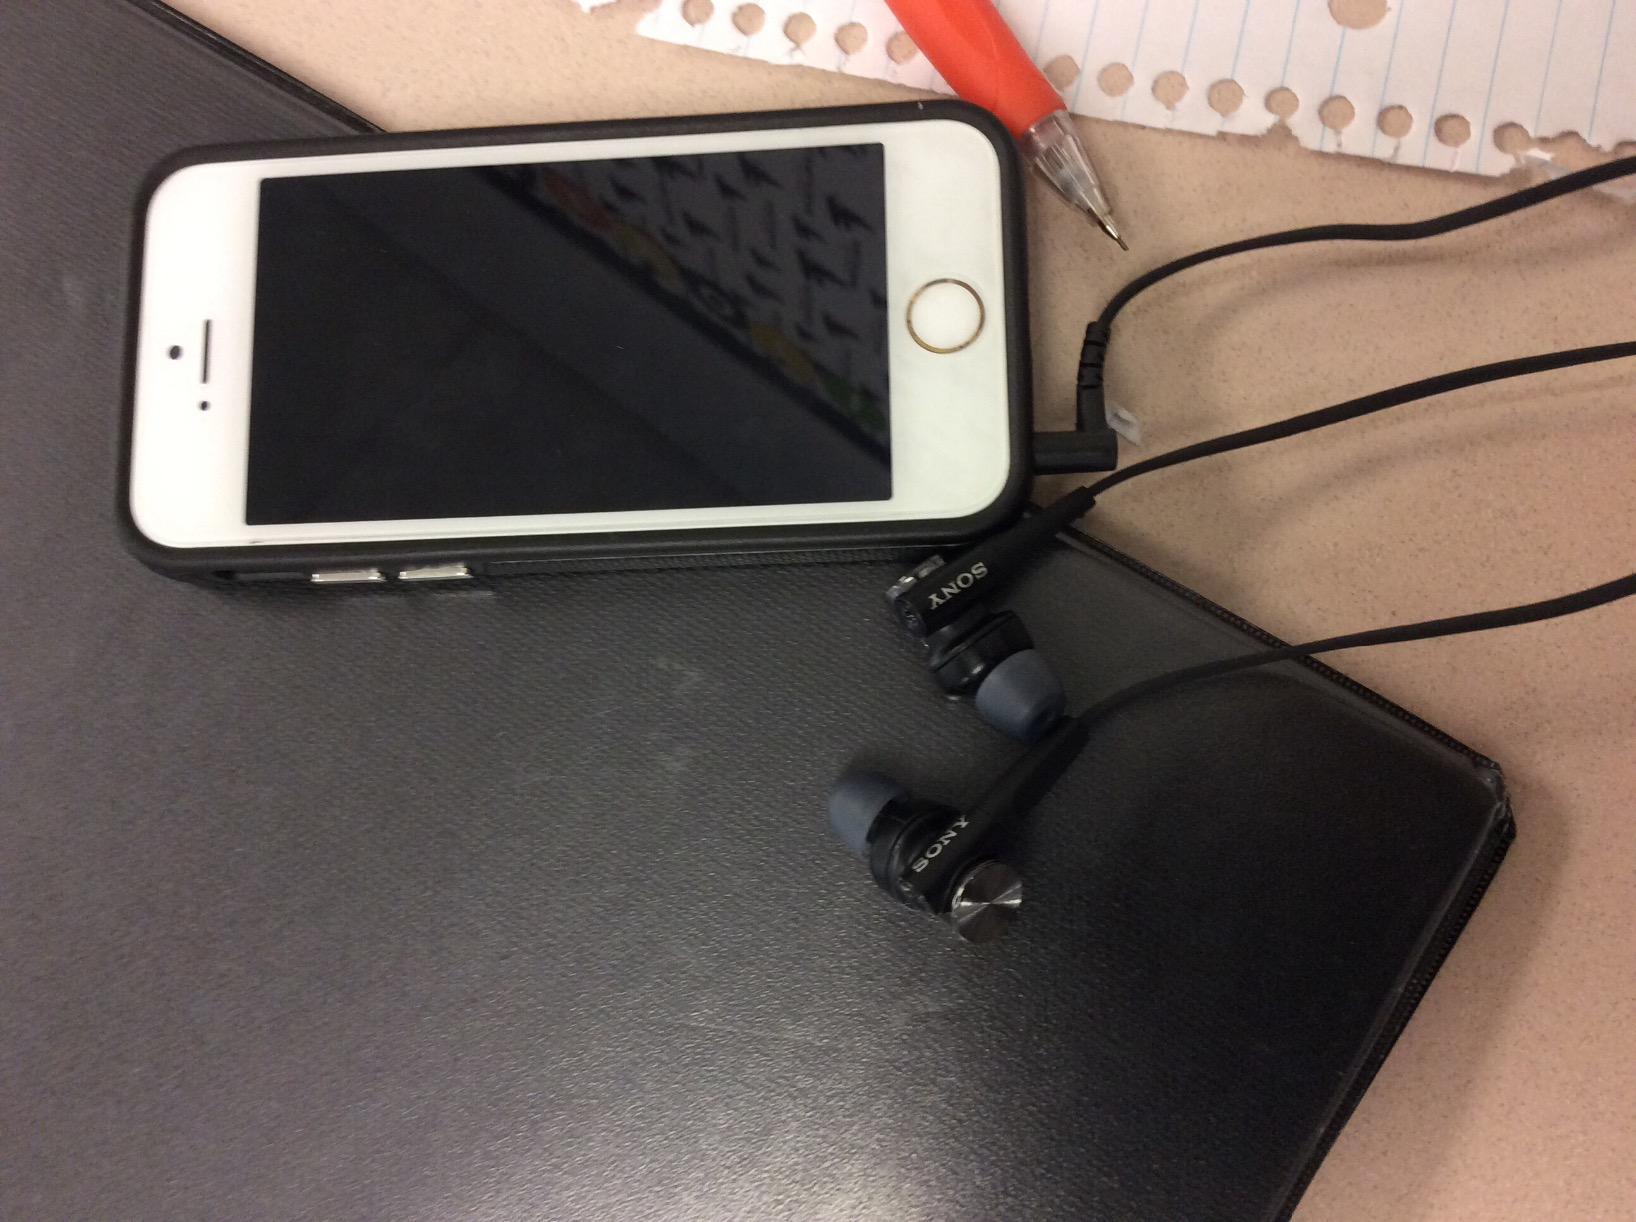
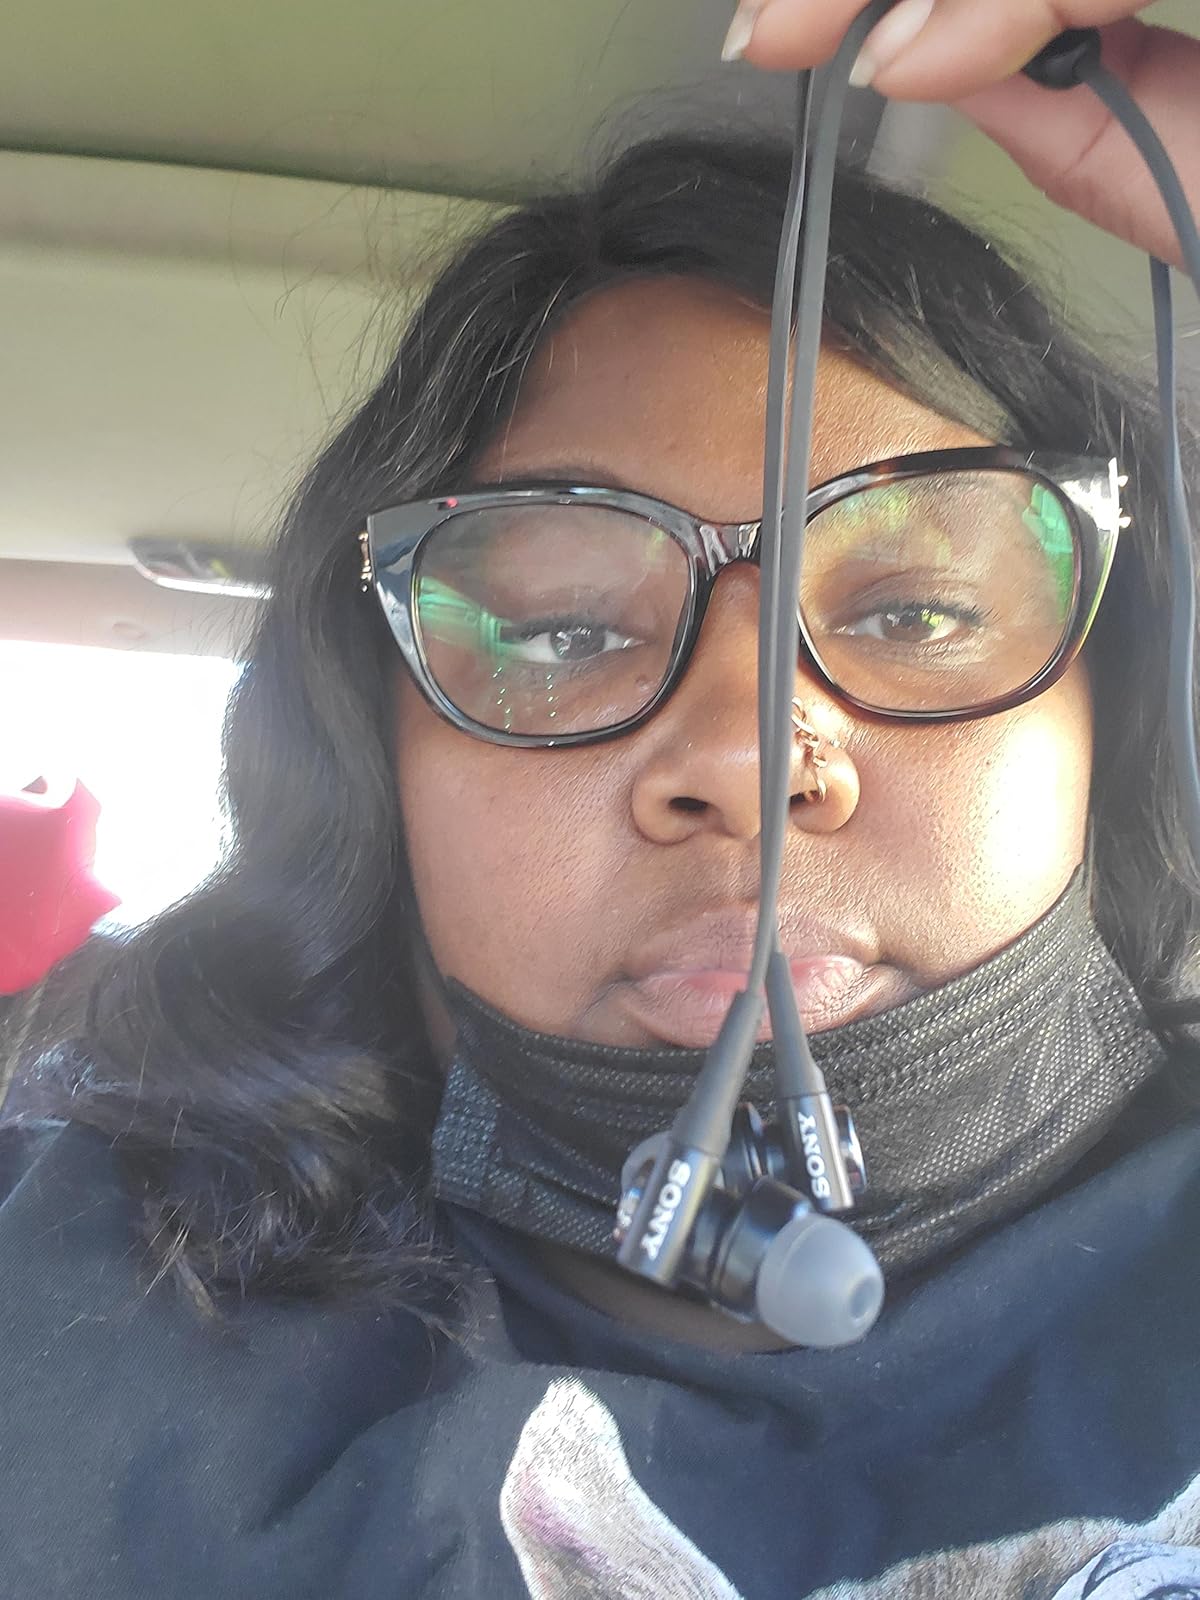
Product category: headphones
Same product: yes